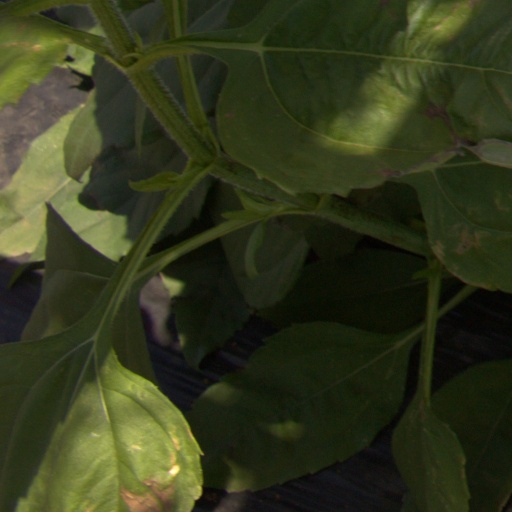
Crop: Jerusalem artichoke